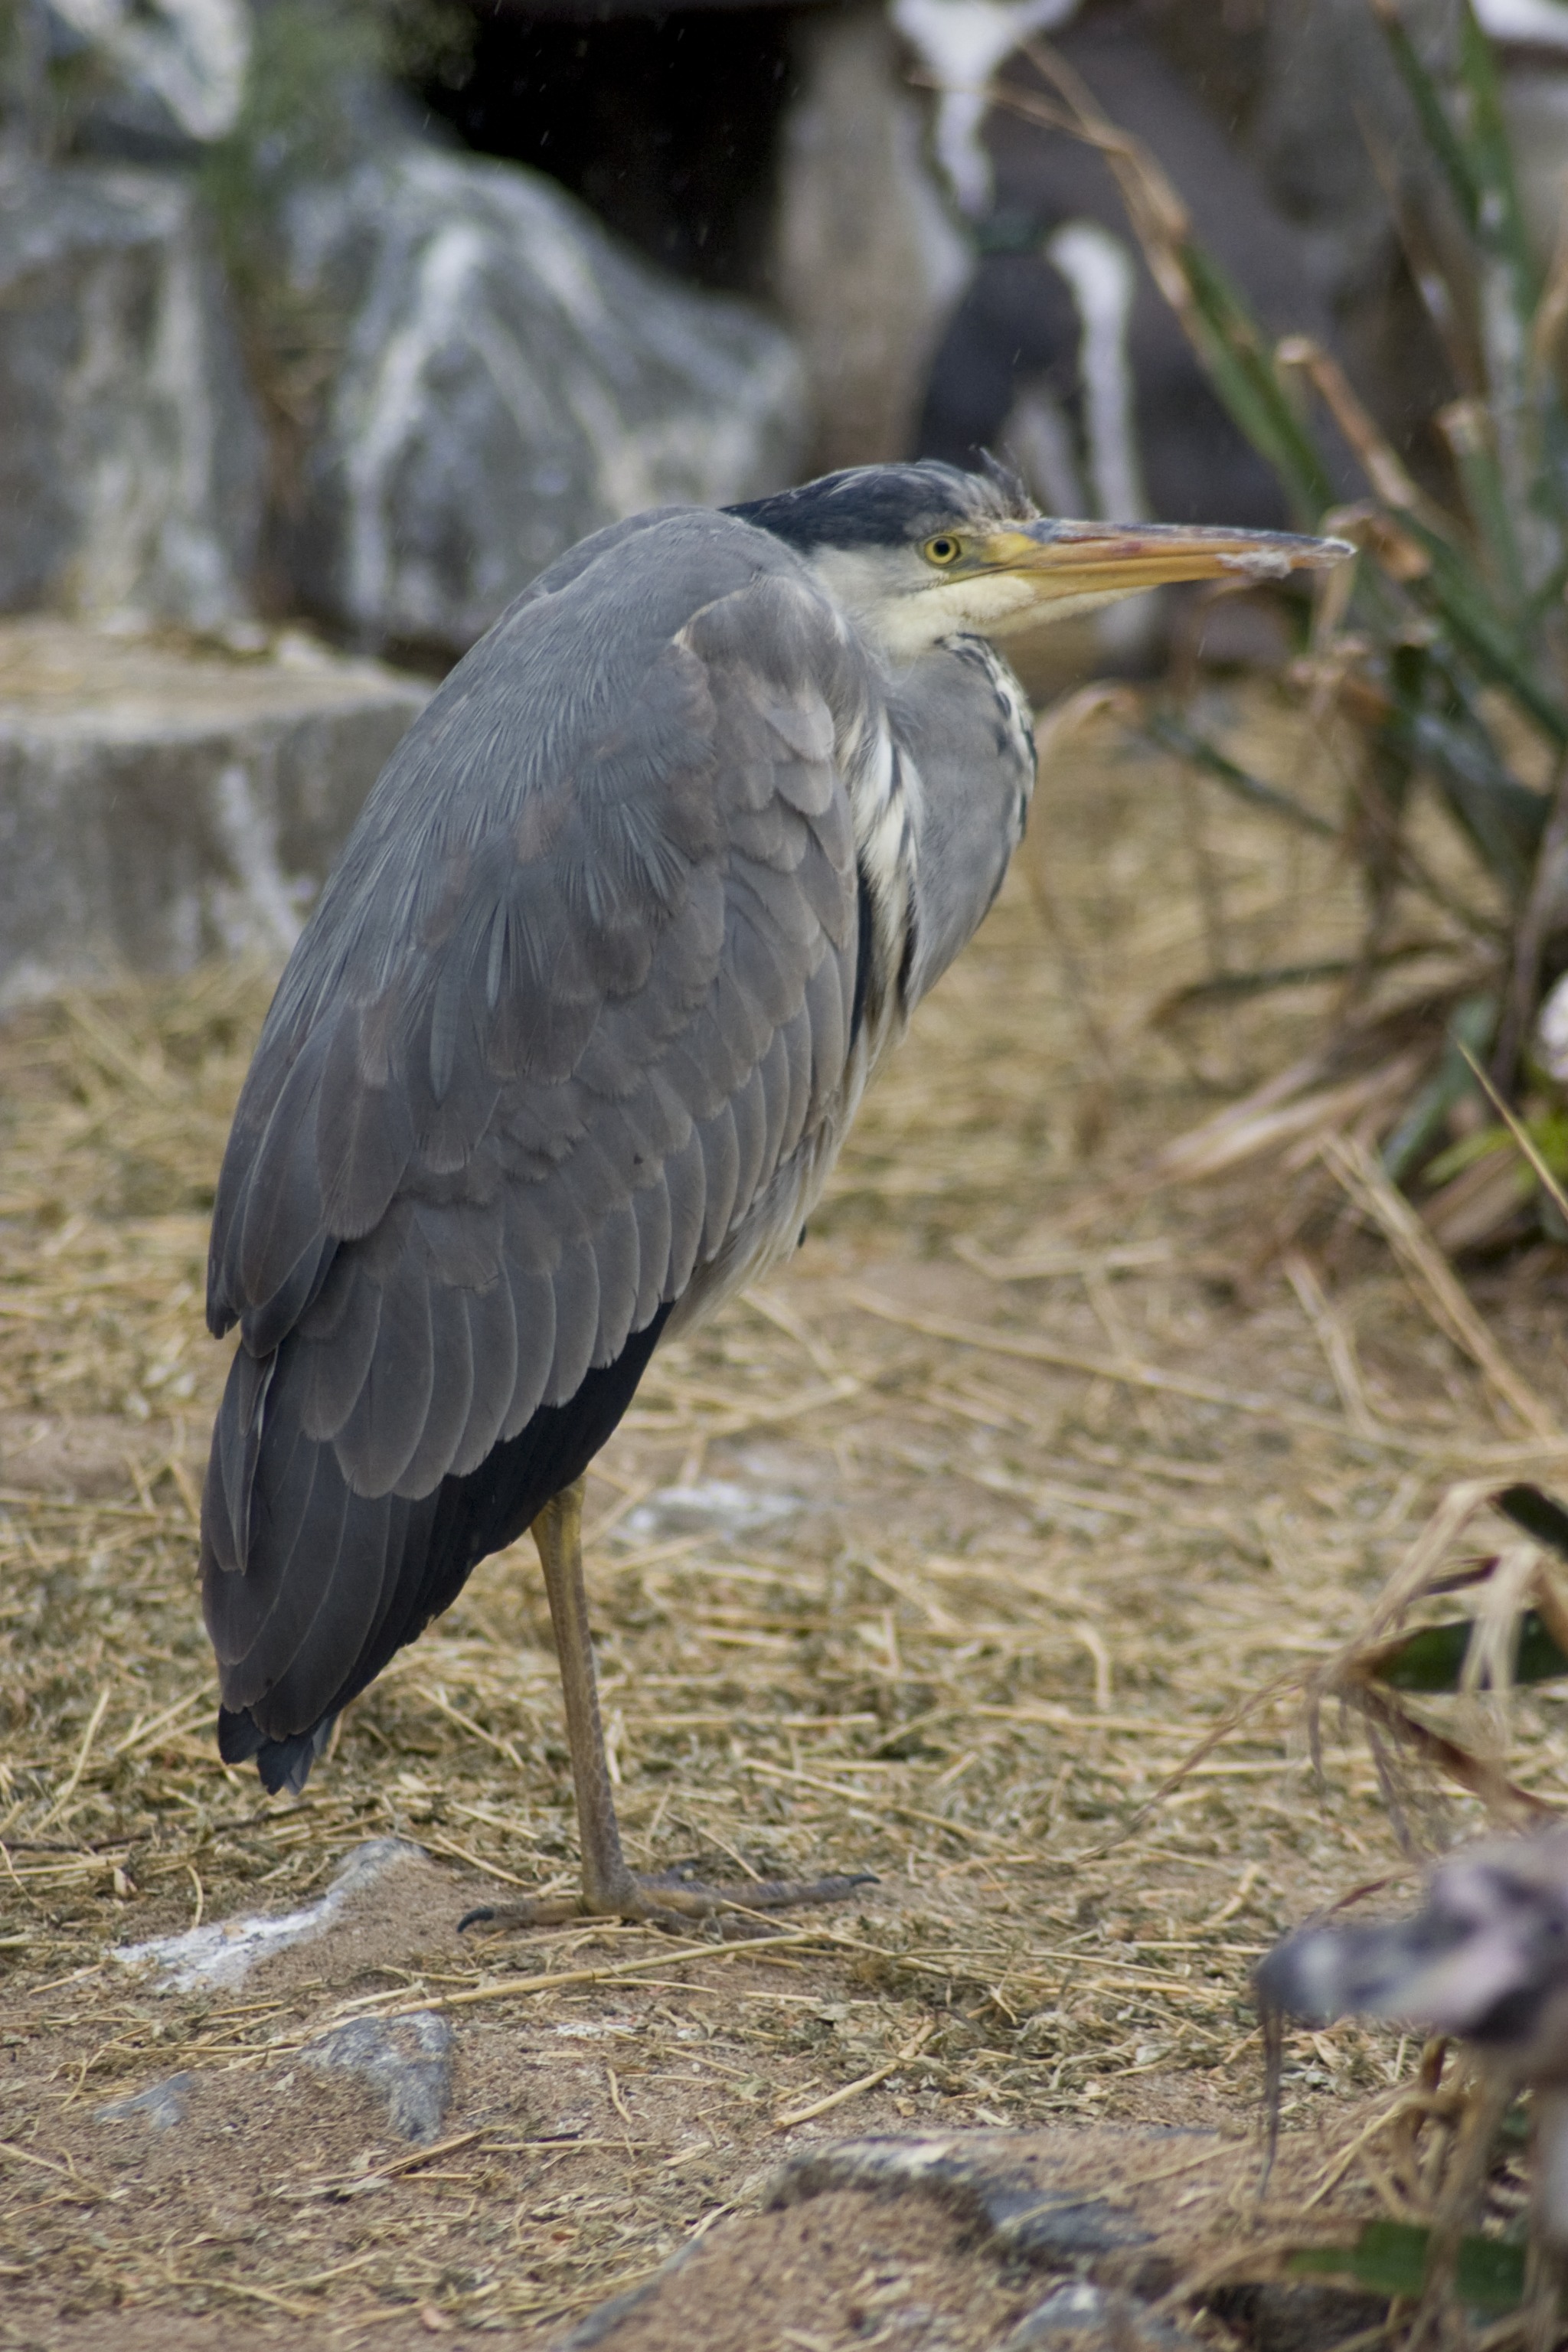
nature, bird, wing, animal, wildlife, wild, beak, feather, fauna, plumage, animals, vertebrate, creature, heron, ibis, animal world, grey heron, pelecaniformes, survive, little blue heron, green heron